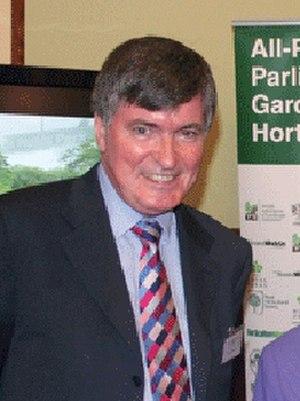
Cette liste présente les 650 membres de la 55ᵉ législature de la Chambre des communes du Royaume-Uni au moment de leur élection le 6 mai 2010 lors des élections générales britanniques de 2010. Elle présente les élus par circonscriptions.